Carlito Galvez Jr.

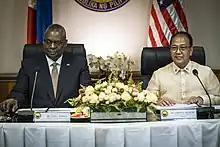
United States Secretary of Defense Lloyd J. Austin III meeting Galvez in Manila on February 2, 2023.

On January 9, 2023, Galvez accepted the appointment as senior undersecretary and officer-in-charge of Department of National Defense by President Bongbong Marcos. His time as officer-in-charge ended on June 5 upon the appointment of Gilbert Teodoro as Secretary of National Defense.